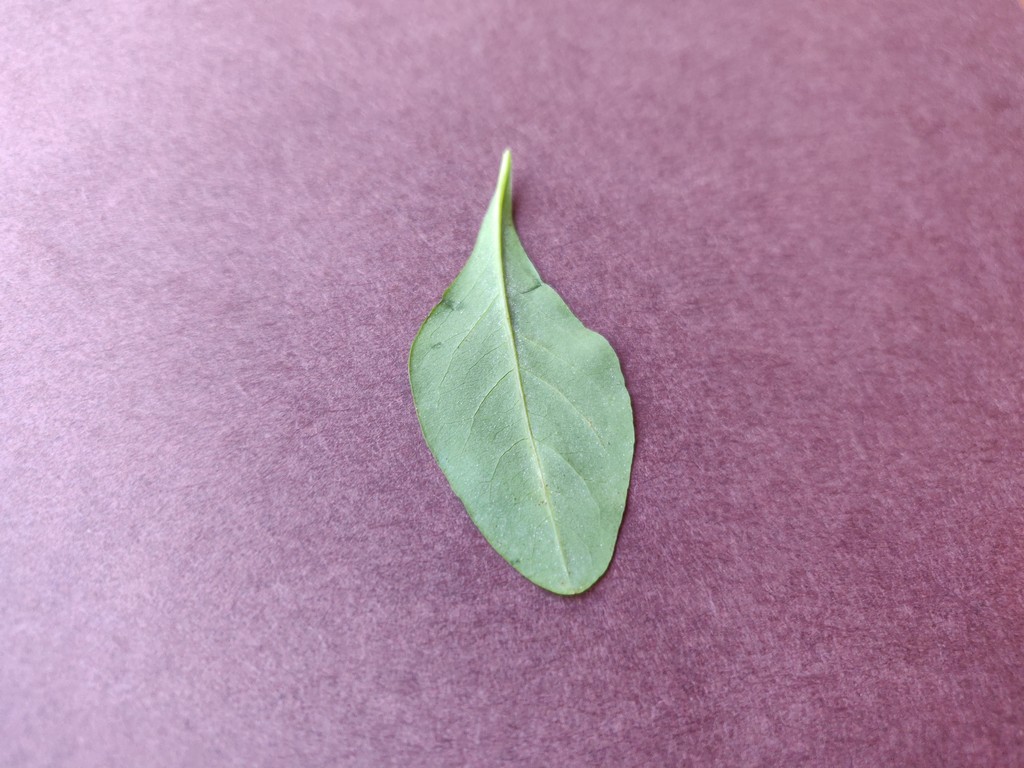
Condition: Healthy
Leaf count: single
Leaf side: back